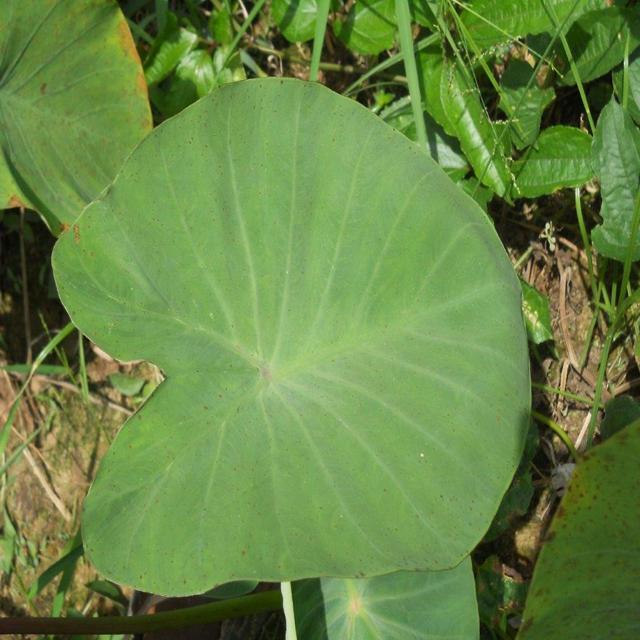
Label: Healthy